Lookout Mountain Air Force Station

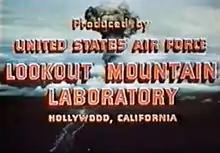
The production credit image from a film produced by United States Air Force Lookout Mountain Laboratory

On April 1, 1951 the Air Force established the Air Pictorial Service (APS) with the primary photo unit being the 4881st Motion Picture Squadron. All photography of atomic bomb tests was quickly transferred from the Air Proving Ground to the Air Pictorial Service which was under the command of Military Air Transport Service (MATS).